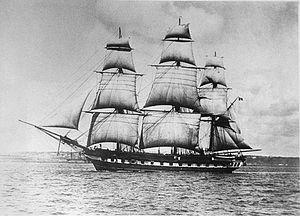
Corvette La Capricieuse «
La corvette est une catégorie de petit navire de guerre, léger et rapide, qui apparaît en France à la fin du XVIIᵉ siècle.